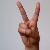
The image shows a hand gesture representing the letter 'V' in Indian Sign Language.